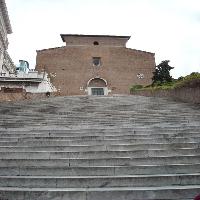
Weather: cloudy or overcast